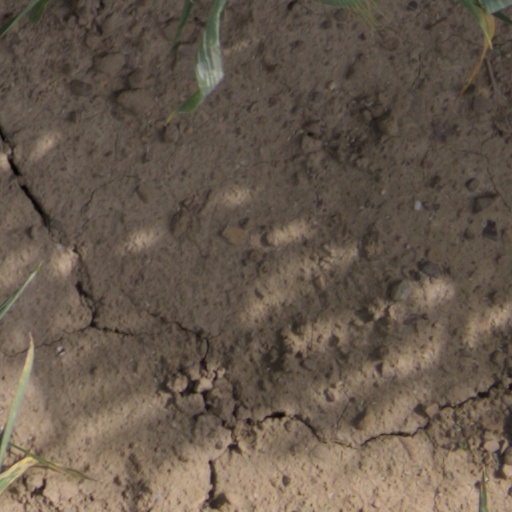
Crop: wheat